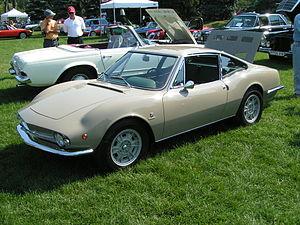
La Carrozzeria Moretti était un petit constructeur automobile et de motocycles et surtout carrossier italien, dont l'activité dura de 1926 à 1989.